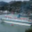
Label: ship